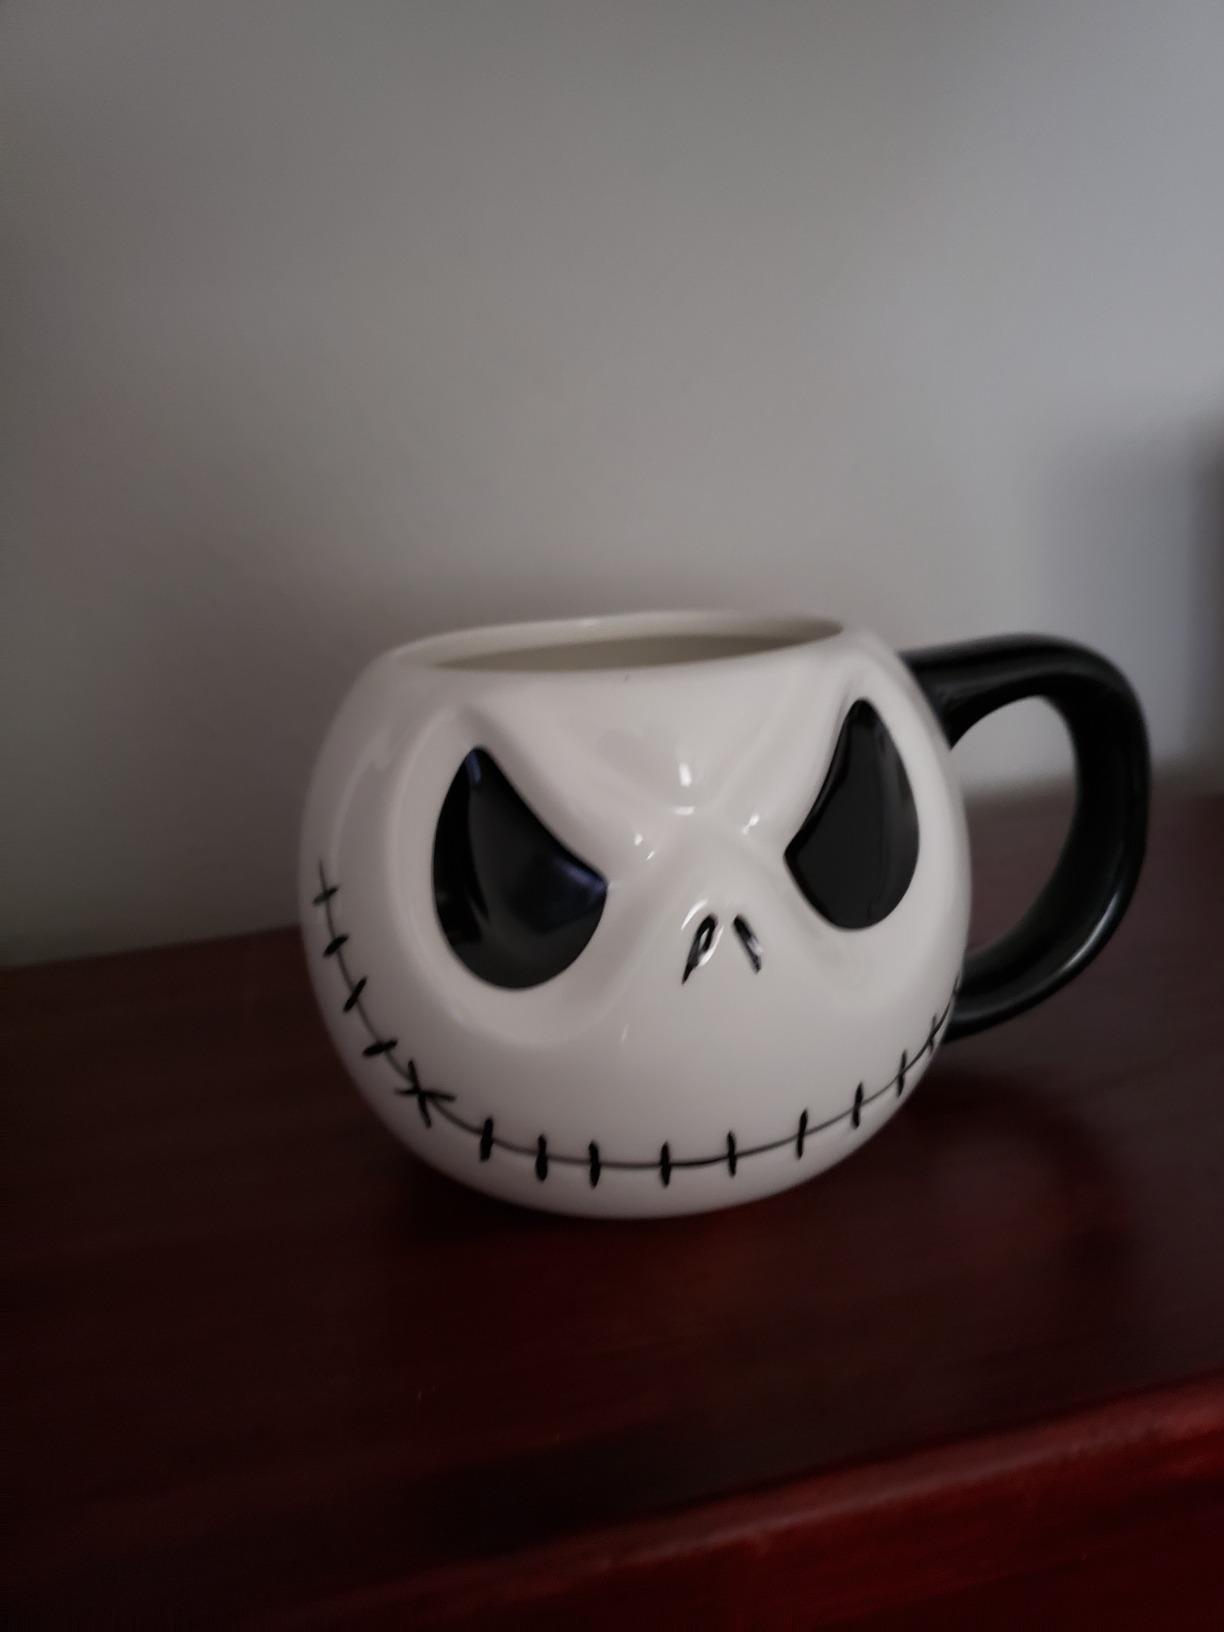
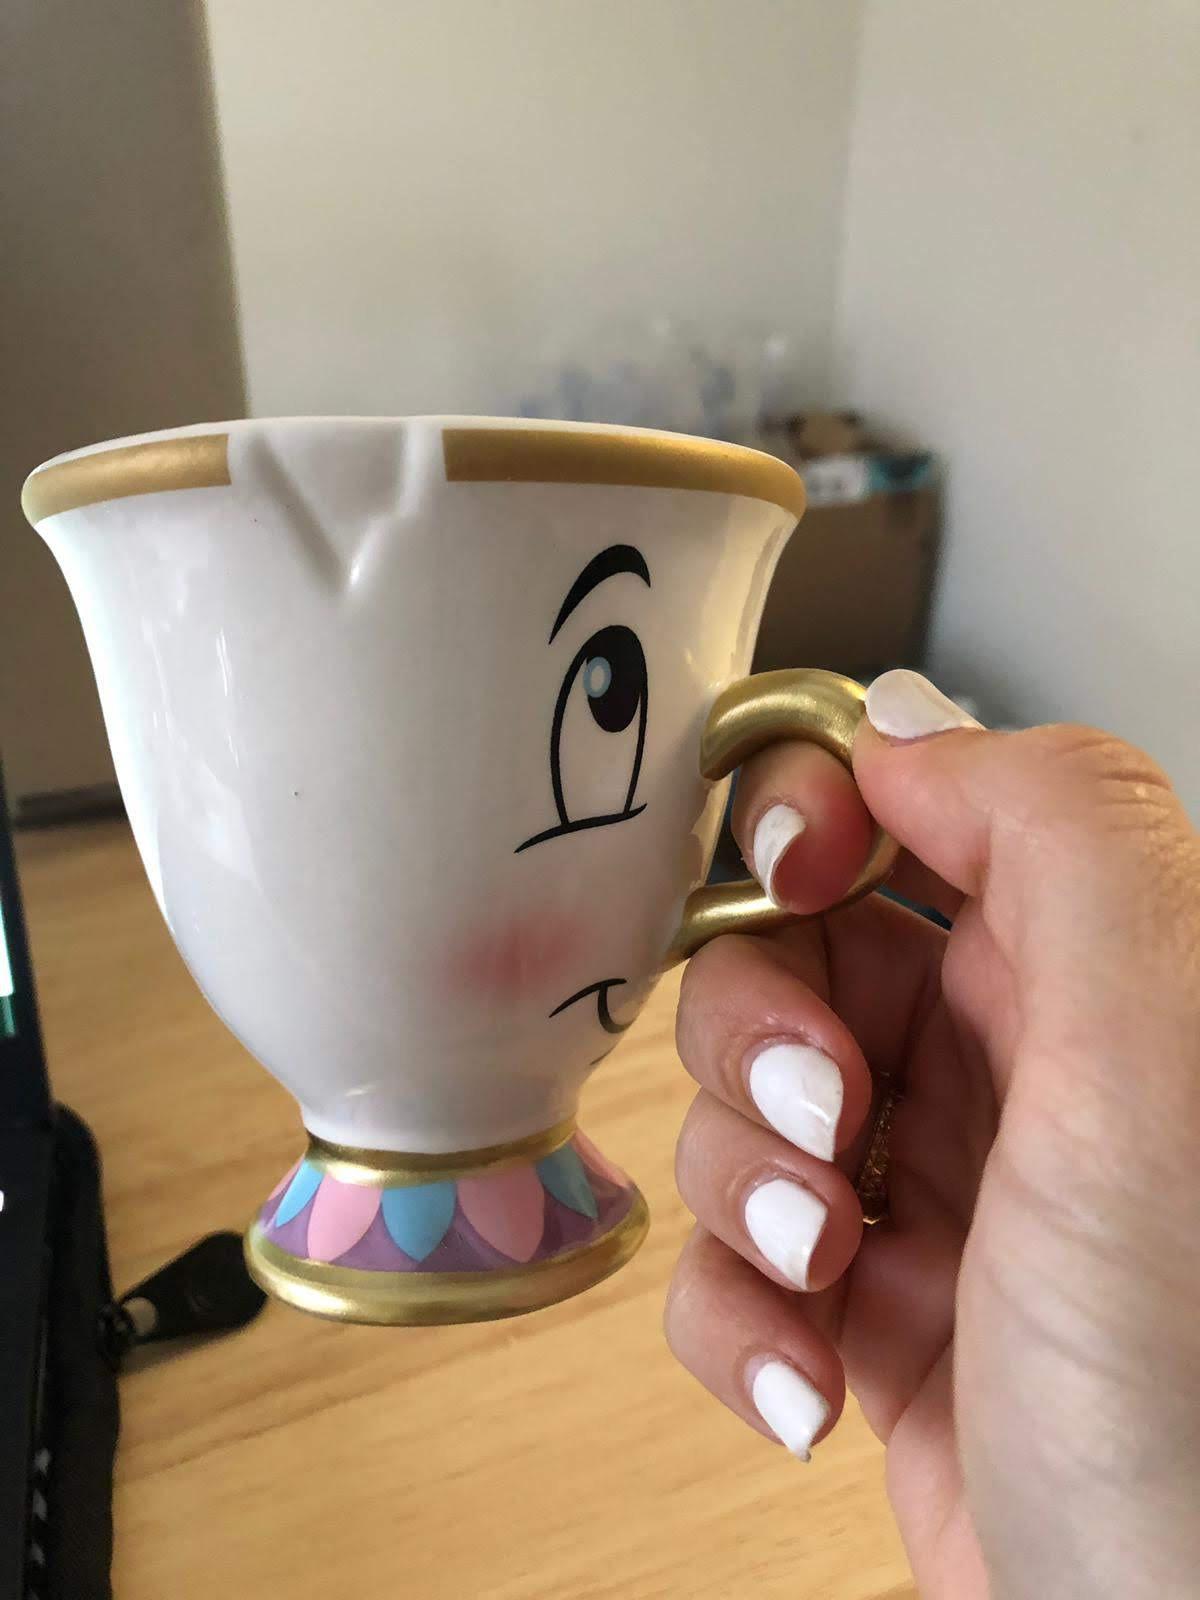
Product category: items_mug
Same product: no